Carrstone

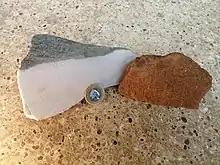
Silver carrstone alongside ginger carrstone

East Anglia has had only four workable pockets for iron production. The Carrstone found in Norfolk at Ashwicken and West Runton was considered viable for iron smelting by the Romans. There is also evidence of smelting carrstone in the 14th century at Blakeney Chapel. These were nodular ores which were burnt by the direct method with charcoal in a bloomery furnace with forced air; the iron bloom was taken from the furnace as a spongy mass which was filled with unwanted impurities, these were worked (wrought) out by hand to produce wrought iron.